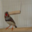
Label: bird